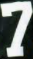
Number: 7